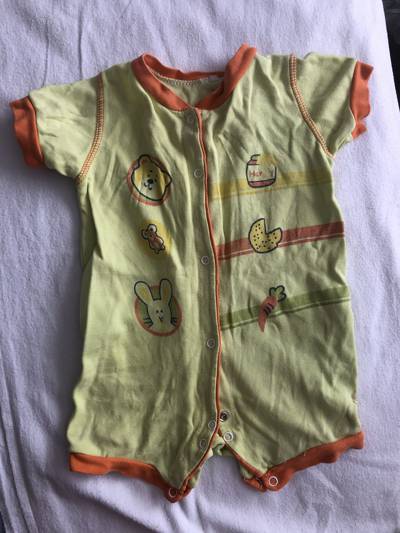
Waste category: clothes